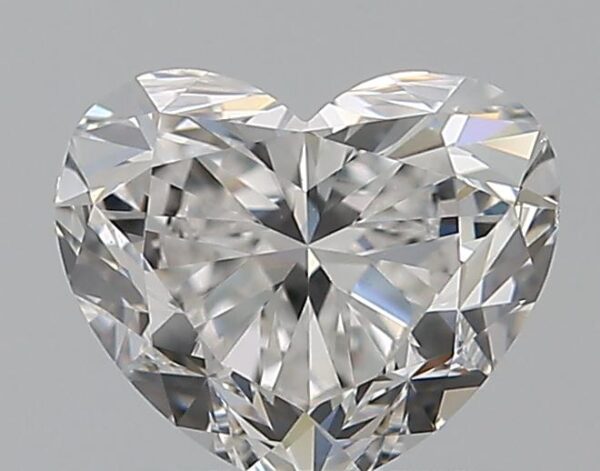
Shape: heart
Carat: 1.01
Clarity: VS2
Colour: E
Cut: EX
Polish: EX
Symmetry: VG
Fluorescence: N
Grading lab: GIA
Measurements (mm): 5.62 x 6.7 x 4.07